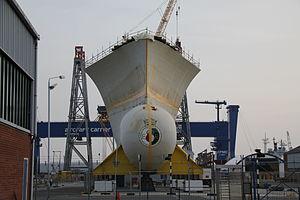
La classe Queen Elizabeth est une classe de deux porte-aéronefs de la Royal Navy, construits par VT Group et BAe Systems sur un design de Thales. La commande des deux bâtiments, le HMS Queen Elizabeth et le HMS Prince of Wales, est signée le 2 juillet 2008 pour un montant de 3,775 milliards d'euros. Le coût total du programme est finalement estimé à 6,2 milliards d'euros.
Le HMS Queen Elizabeth est l'un des deux nouveaux porte-aéronefs de la marine britannique de classe Queen Elizabeth, les plus grands navires jamais construits par la Royal Navy. Pouvant accueillir jusqu'à 70 aéronefs, le navire est baptisé en l'honneur du premier navire HMS Queen Elizabeth, lui-même nommé en l'honneur de la reine Élisabeth Iʳᵉ.